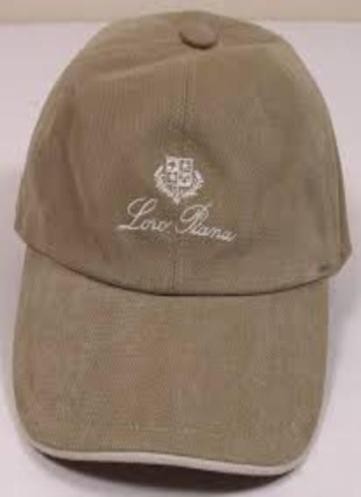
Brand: loro piana
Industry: Clothes